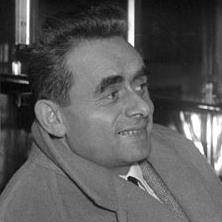
Age: 39